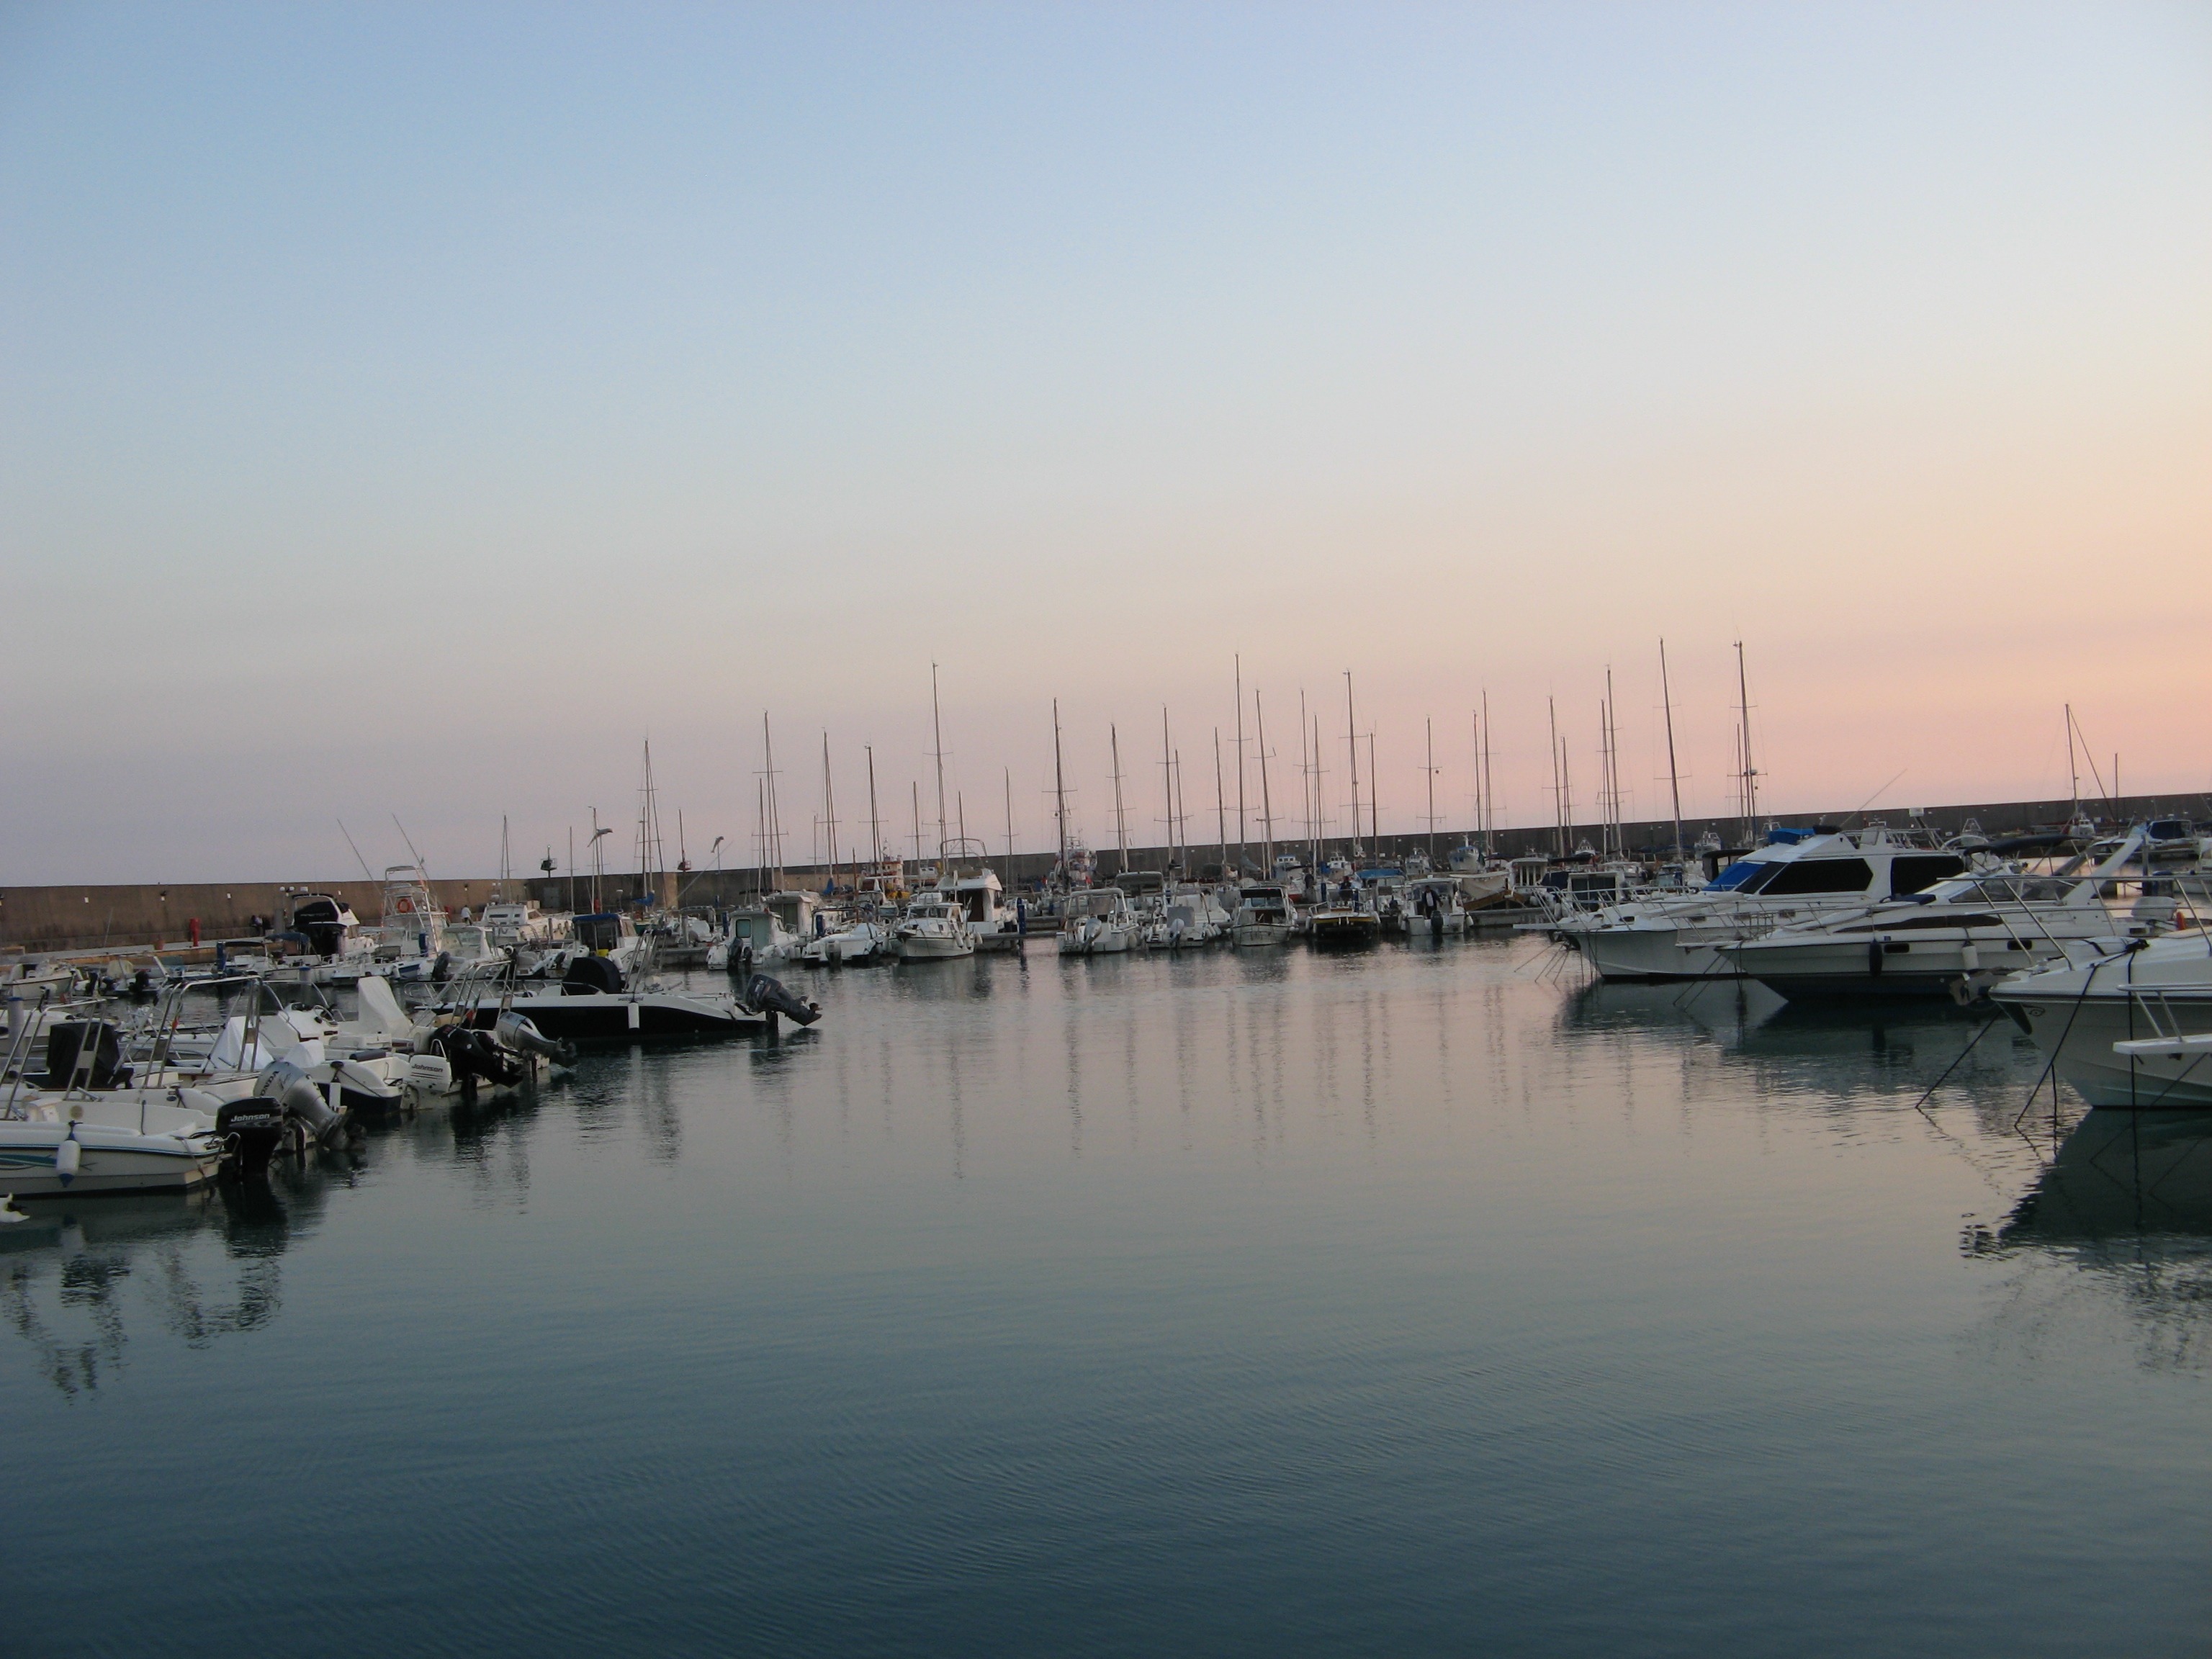
sea, water, horizon, dock, sky, sunset, boat, morning, dawn, dusk, evening, reflection, vehicle, bay, harbor, marina, port, calabria, boats, channel, porto, cetraro